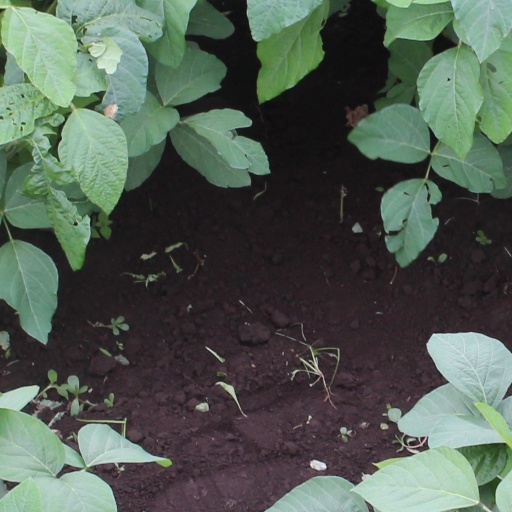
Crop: soybean